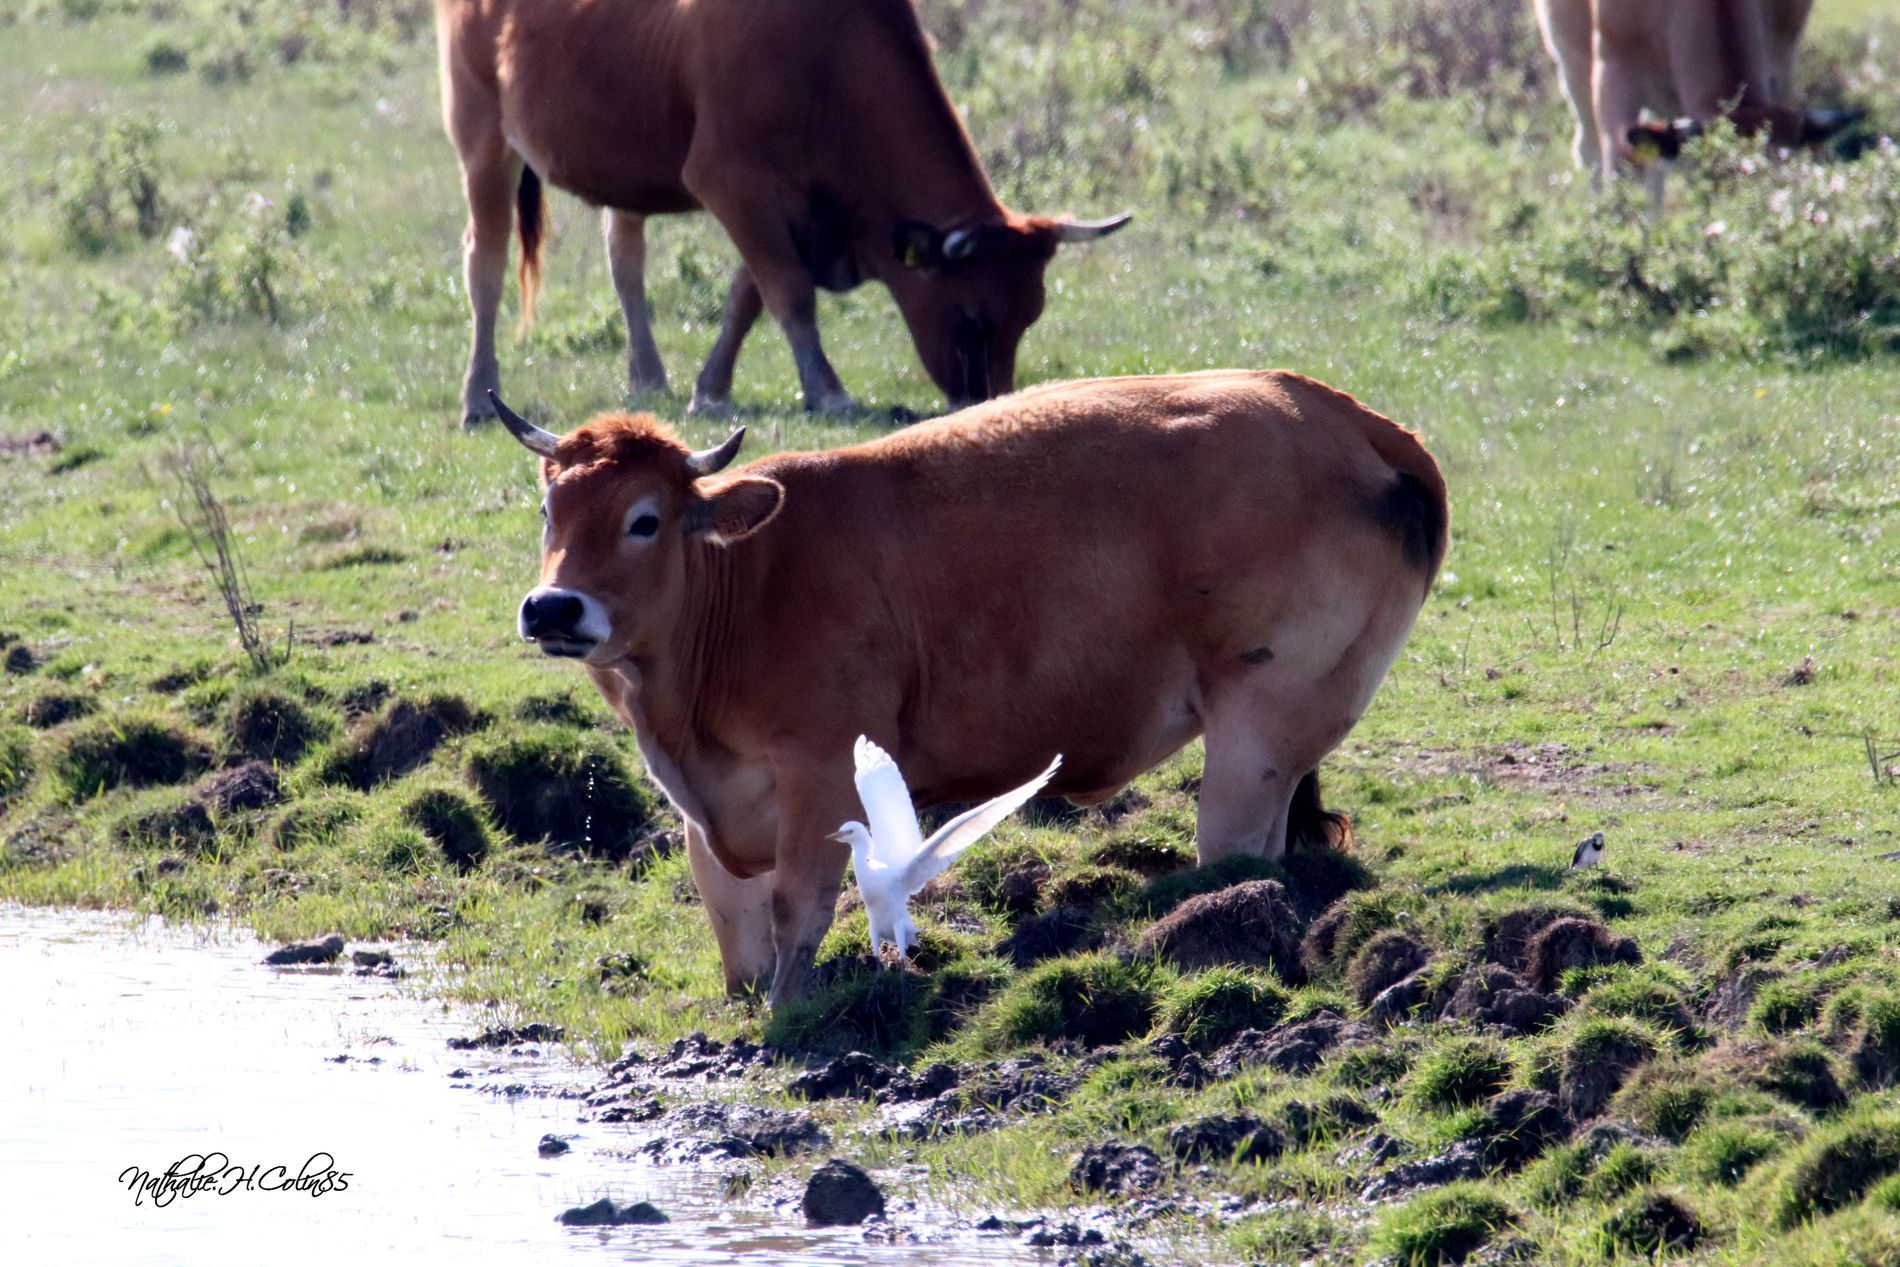
Grazing on a grassland.
The image shows a rural scene where cows are grazing on a grassland. In the foreground there are two cows near the water and a bird taking off, and there is also another cow in the background. There's a photographer's watermark on the bottom left corner of the image.
The image shows a high angle shot taken in natural, sunny daylight of cows grazing on a grassland. In the foreground there is a cow near the water with its legs immersed in the mud while the other two cows are eating. The scene looks rural and quiet away from the noise of the city. The green grassland and the cows grazing in peace evoke a feeling of calmness and simplicity.
Labels: Field, Grassland, Nature, Outdoors, Animal, Cattle, Cow, Livestock, Mammal, Bull, Kangaroo, Bird, Countryside, Rural, Grazing, Farm, Pasture, Dairy Cow, Ranch, Calf, Longhorn, Angus, cows, water, Watermark, cow
Camera: Canon Canon EOS 77D
Lens: 150.0 - 600.0 mm, Canon EF 100-400mm f/4.5-5.6L IS II USM
Aperture: F9
Exposure: 1/2500 sec
ISO: 3200
Focal length: 600.0 mm